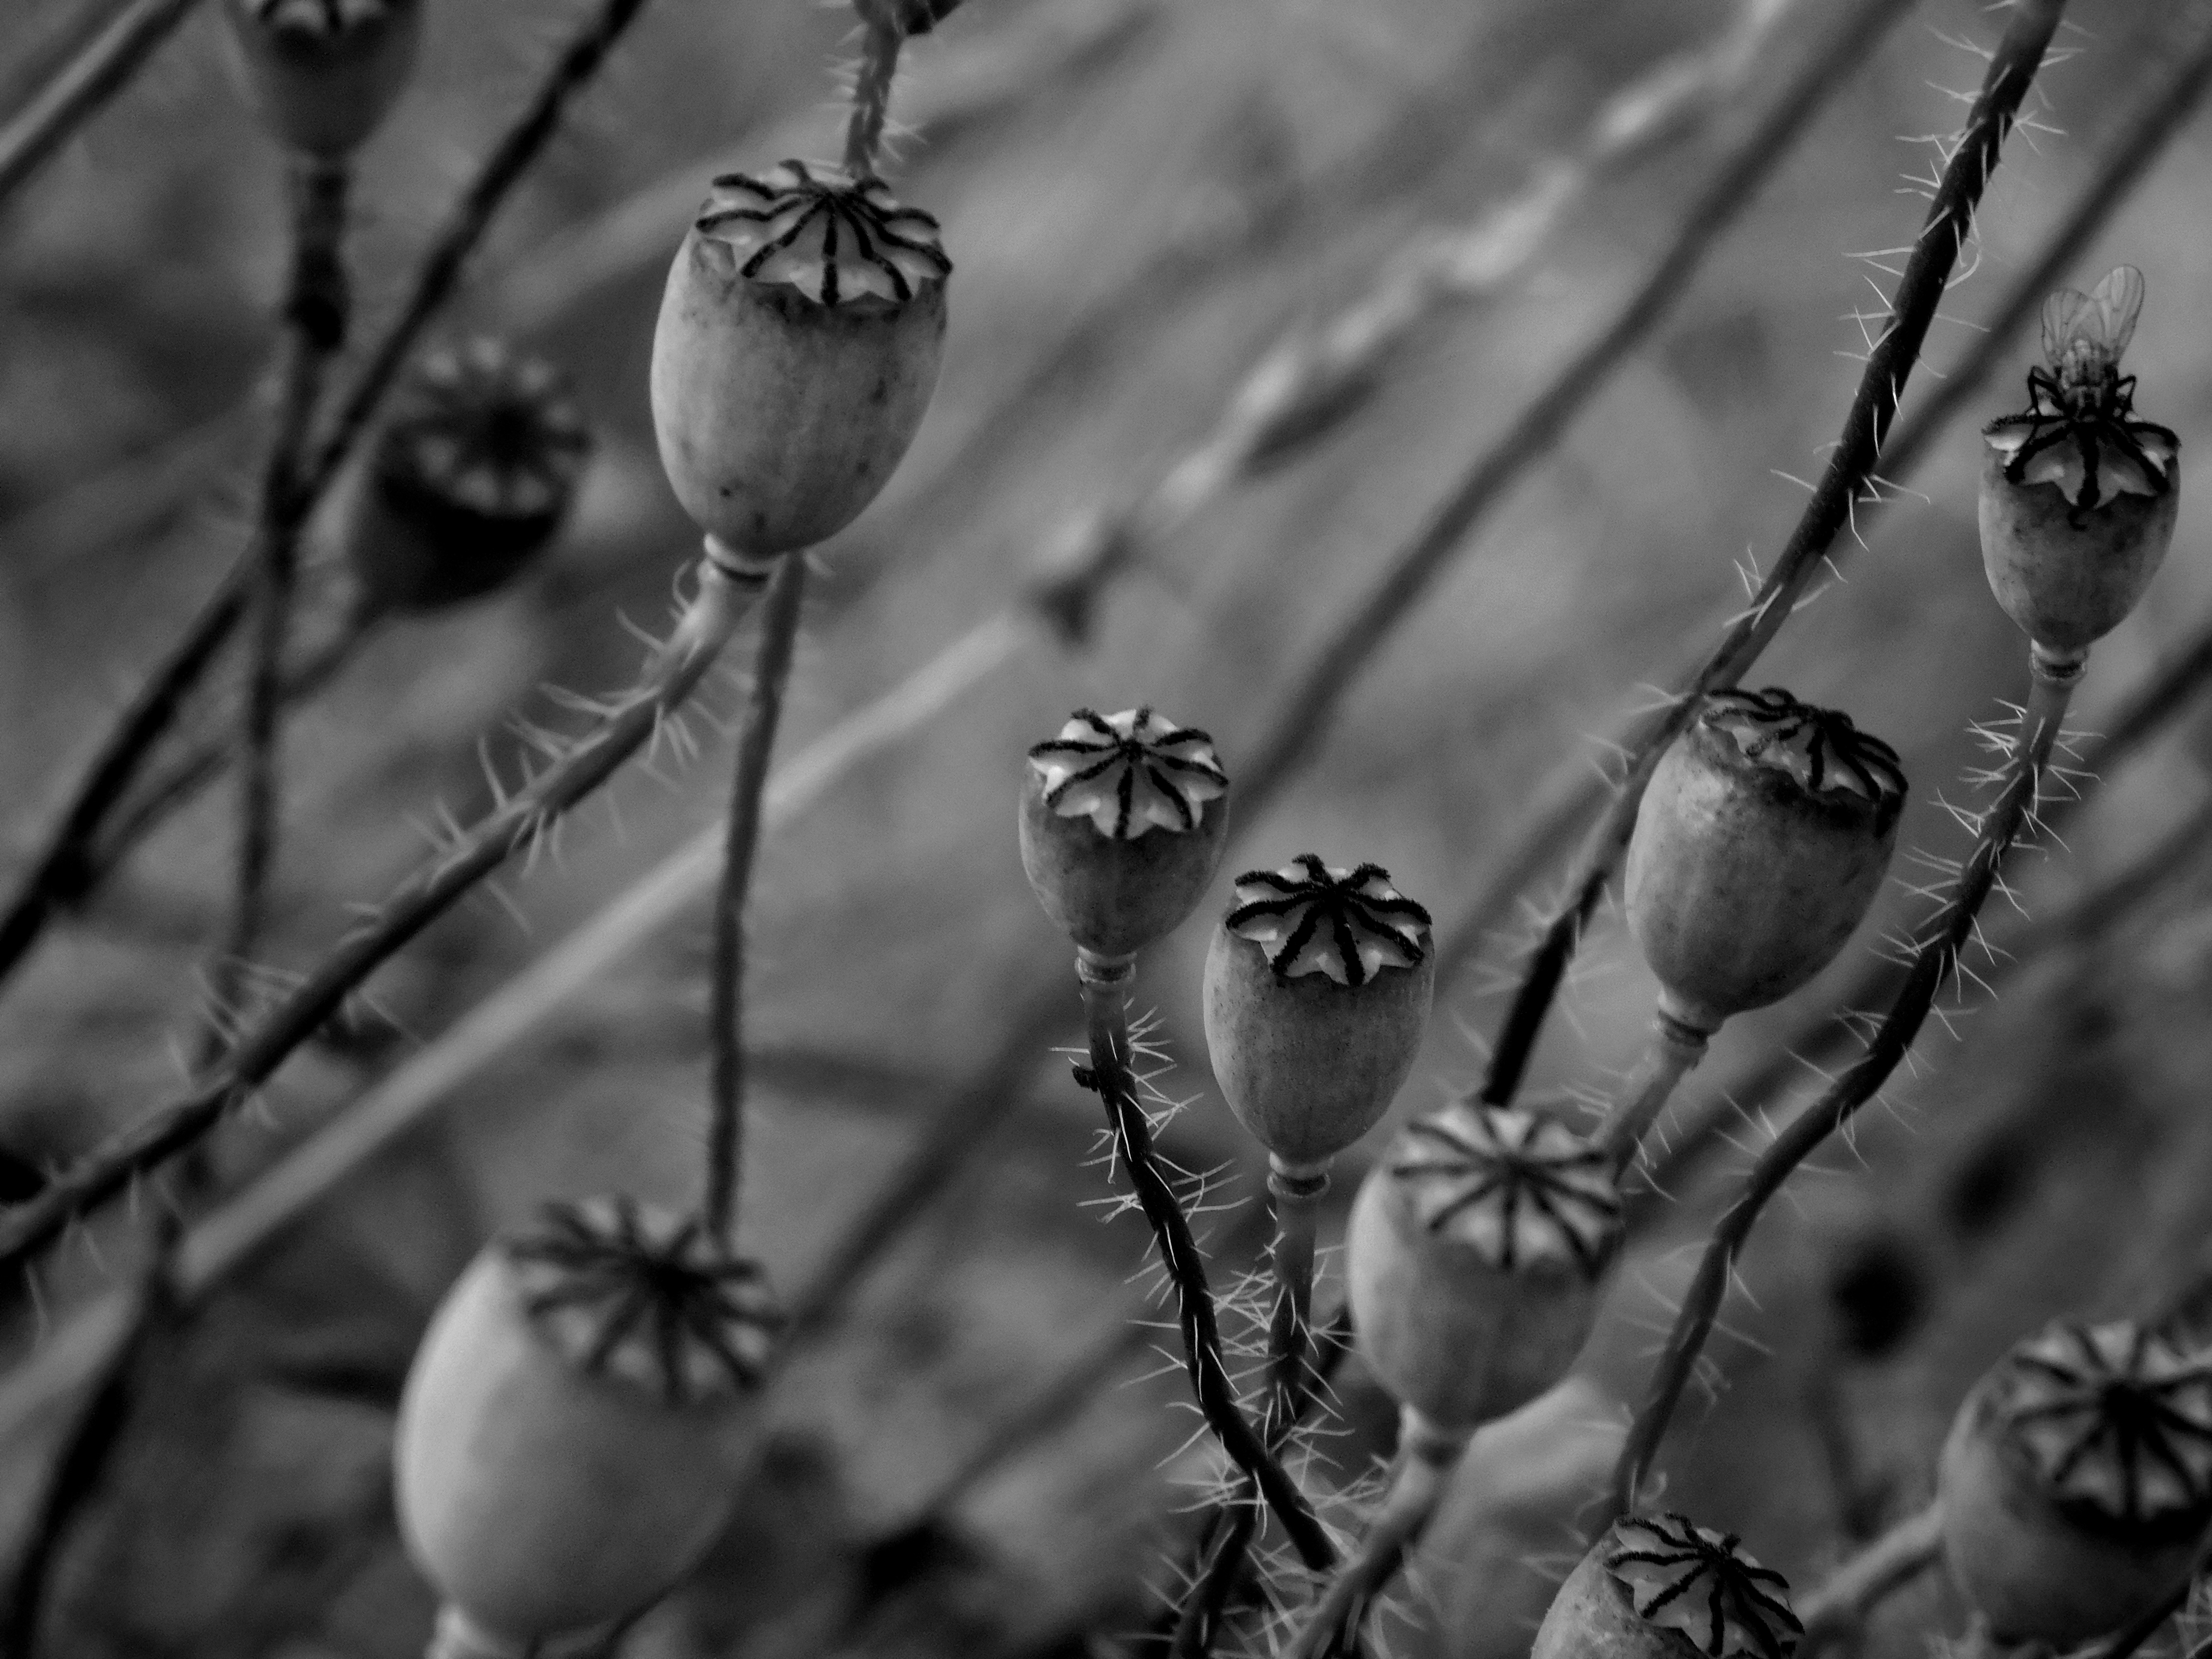
tree, nature, branch, black and white, plant, white, photography, leaf, flower, botany, black, monochrome, close, flora, close up, pointed flower, klatschmohn, sad, poppy, melancholic, macro photography, poppy buds, mohngewaechs, poppy buds black and white, poppy black and white, poppy crop black and white, monochrome photography, plant stem